Dinah Washington

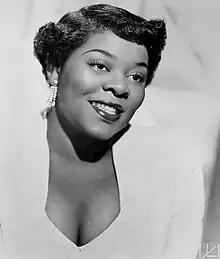

She stayed with Hampton's band until 1946, after the Keynote label folded, and signed for Mercury Records as a solo singer. Her first record for Mercury, a version of Fats Waller's "Ain't Misbehavin'", was another hit, starting a long string of success. Between 1948 and 1955, she had 27 R&B top-10 hits, making her one of the most popular and successful singers of the period. Both "Am I Asking Too Much" (1948) and "Baby Get Lost" (1949) reached Number 1 on the R&B chart, and her version of "I Wanna Be Loved" (1950) crossed over to reach Number 22 on the US Pop Chart. Her hit recordings included blues, standards, novelties, pop covers, and even a version of Hank Williams' "Cold, Cold Heart" (R&B Number 3, 1951). At the same time as her biggest popular success, she also recorded sessions with many leading jazz musicians, including Clifford Brown and Clark Terry on the album "Dinah Jams" (1954), and also recorded with Cannonball Adderley and Ben Webster.